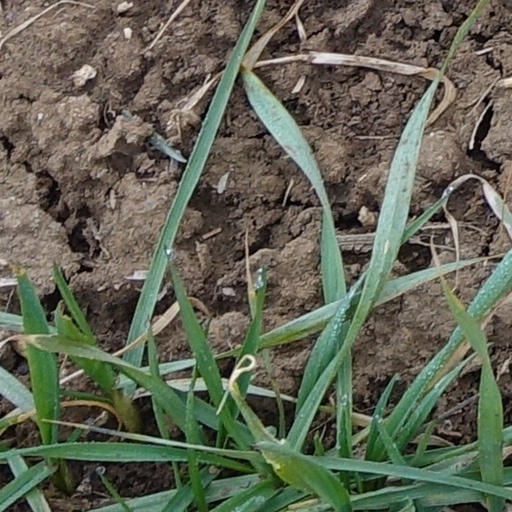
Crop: wheat